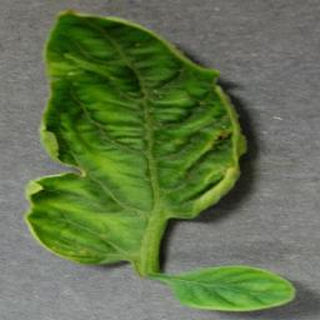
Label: tomato_yellow_leaf_curl_virus